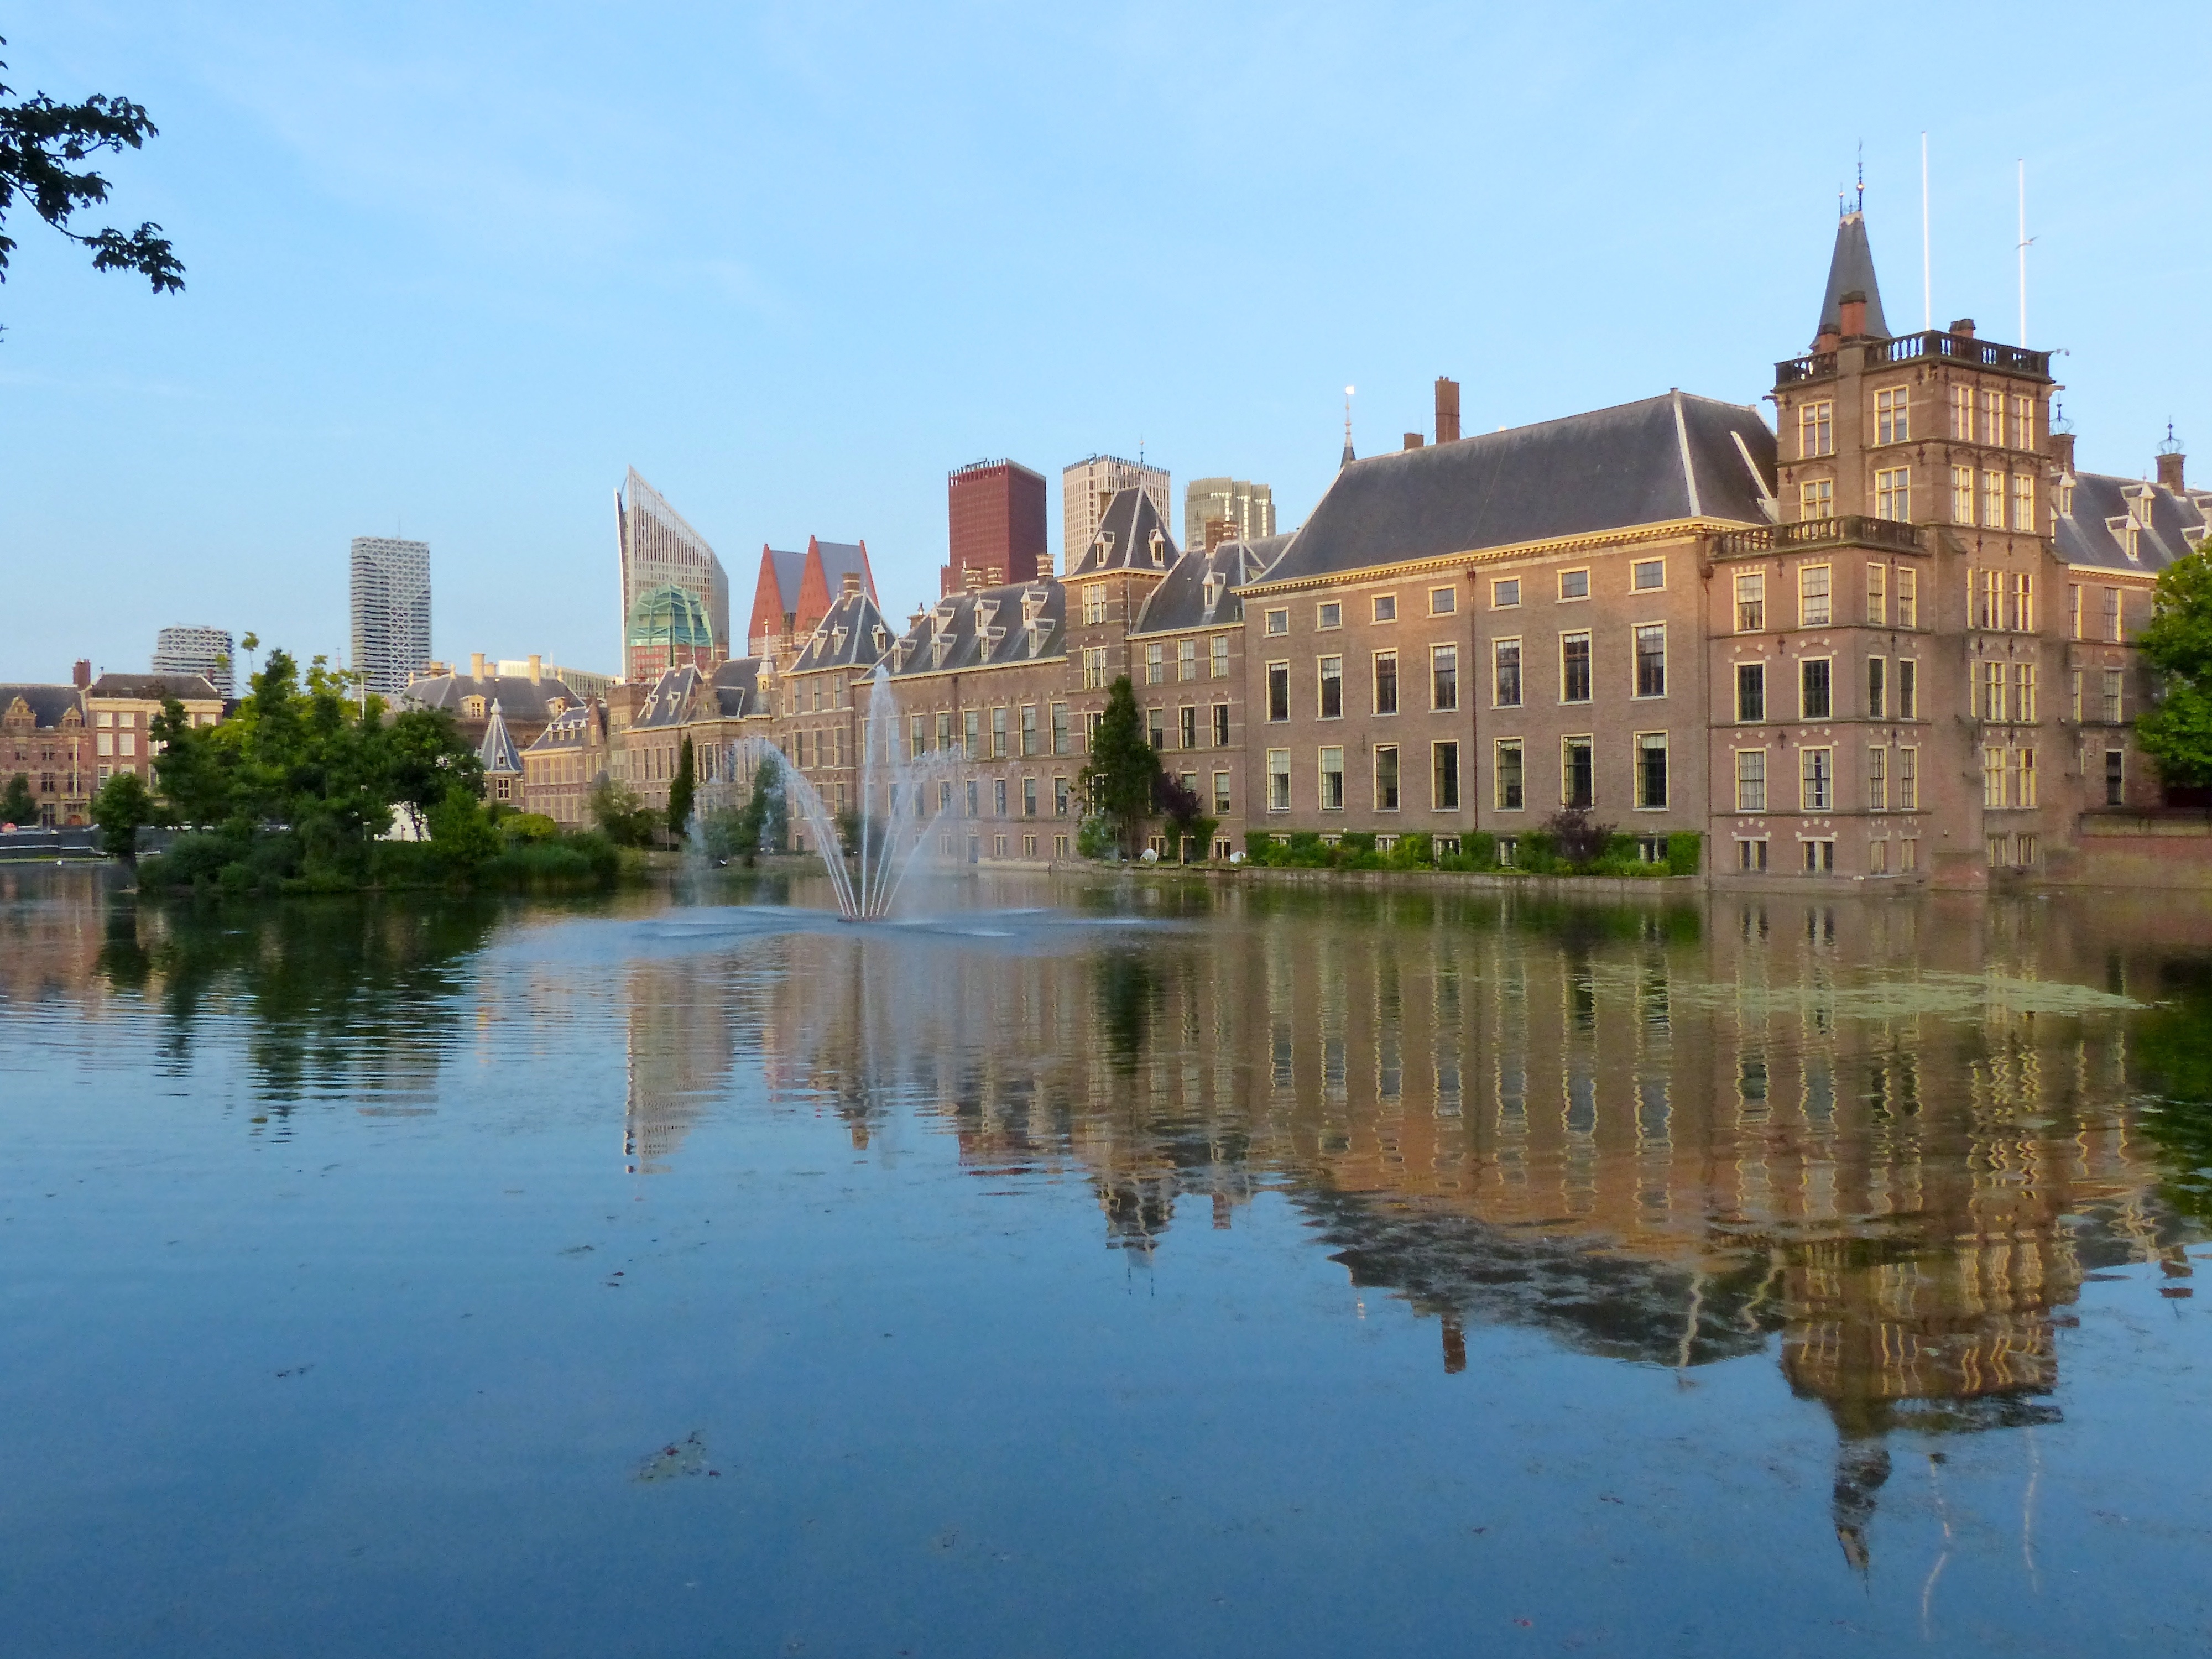
skyline, chateau, palace, river, reflection, castle, waterway, holland, hague, haag, binnenhof, moat, water castle